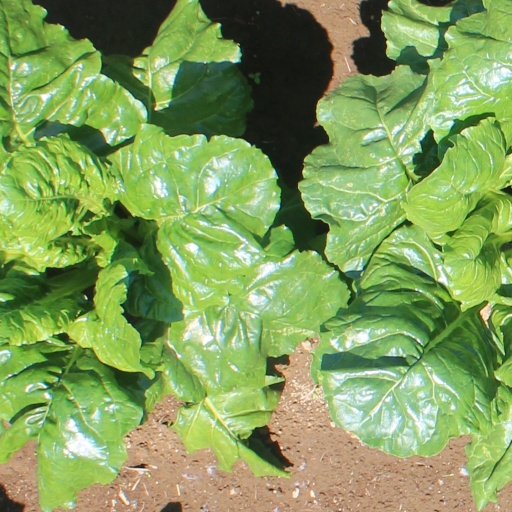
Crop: sugar beet